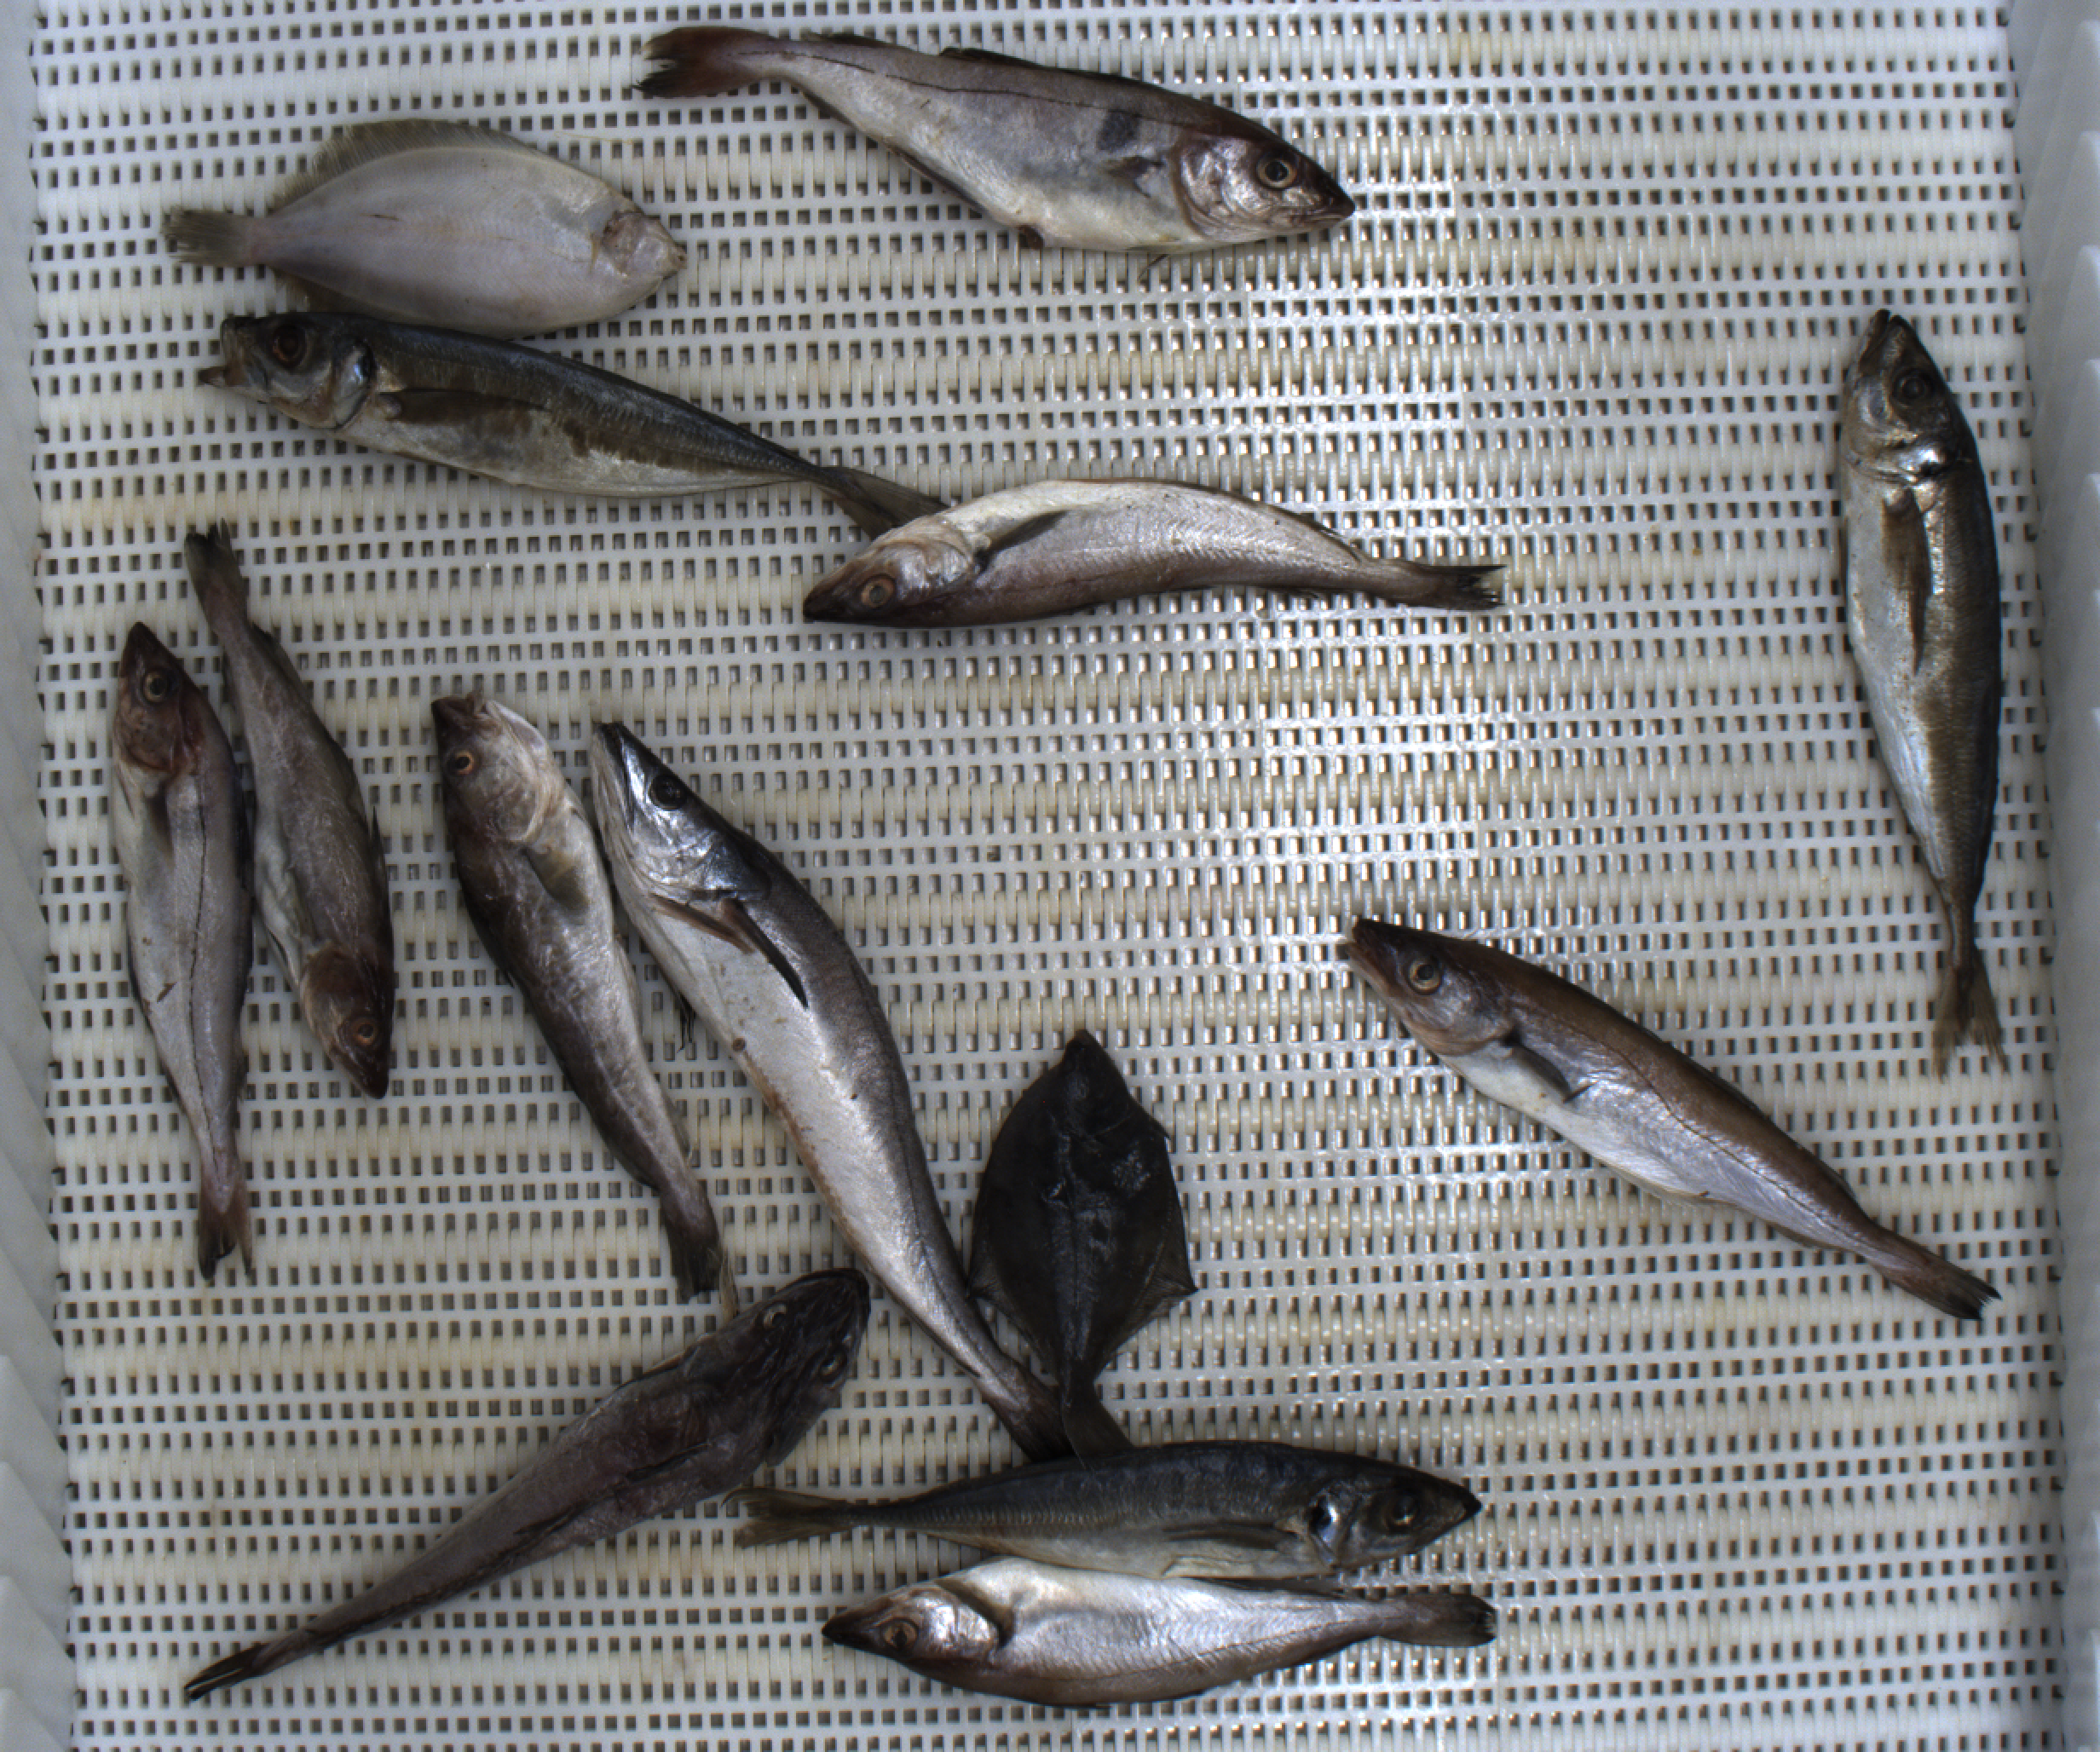
Total fish: 14
Cod: 2
Haddock: 2
Whiting: 3
Hake: 2
Horse mackerel: 3
Saithe: 0
Other: 2